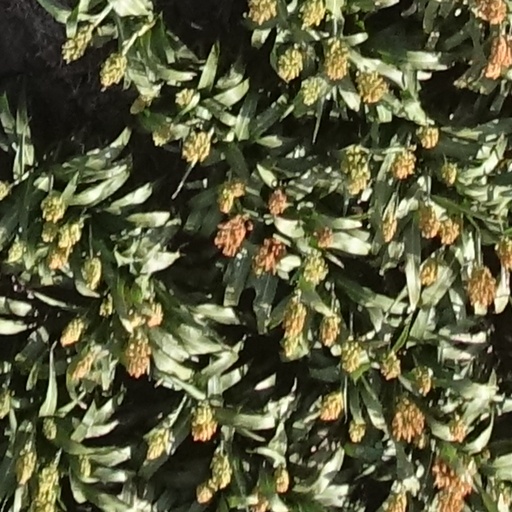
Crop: sorghum